Noah Webster

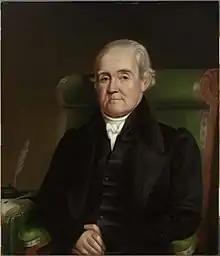
An 1833 portrait of Webster by James Herring

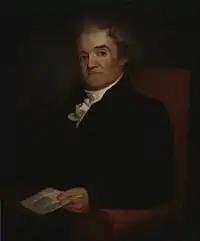
A portrait of Webster by Samuel Morse

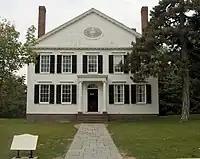
Webster's home in New Haven, Connecticut, where he wrote "An American Dictionary of the English Language"; the home was later relocated to Greenfield Village in Dearborn, Michigan.

Noah Webster (October 16, 1758 – May 28, 1843) was an American lexicographer, textbook pioneer, English-language spelling reformer, political writer, editor, and author. He has been called the "Father of American Scholarship and Education". He authored a large number of "Blue-Backed Speller" books which were used to teach American children how to spell and read. He is also the author for the modern Merriam-Webster dictionary that was first published in 1828 as "An American Dictionary of the English Language".